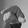
ASL letter: Q